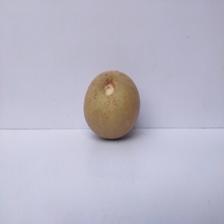
Size: Large